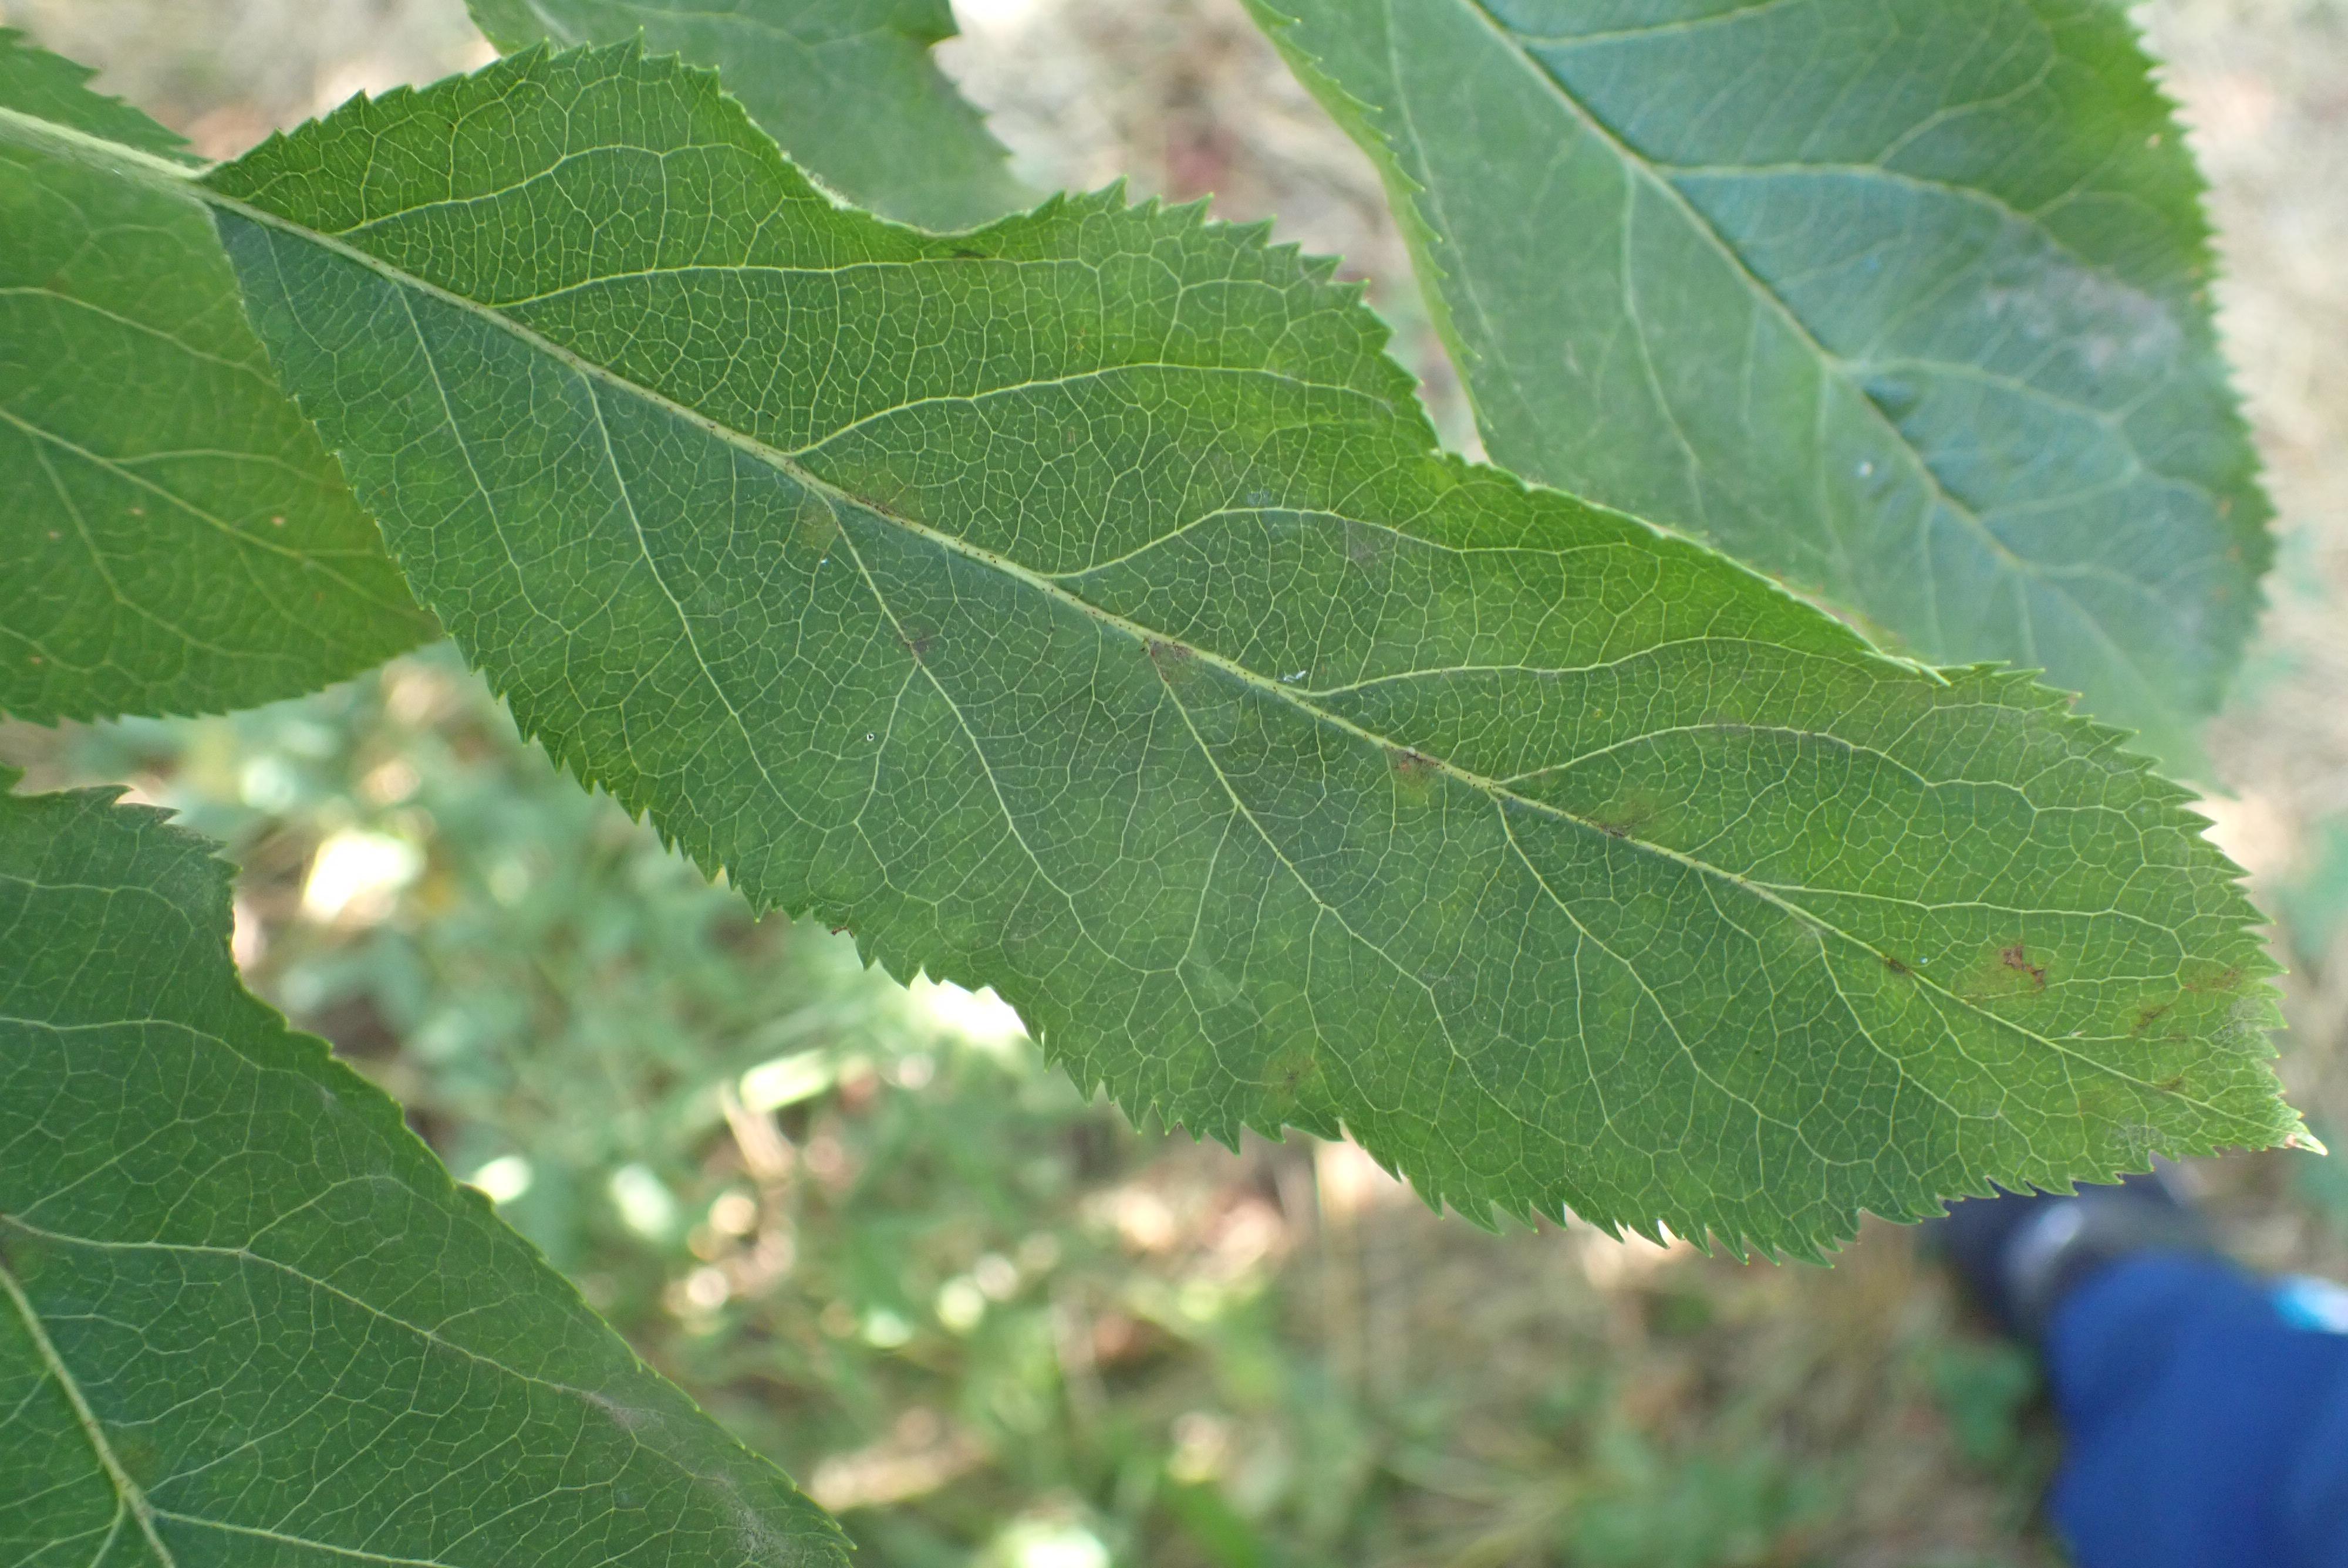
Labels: scab